Piazza Mercanti

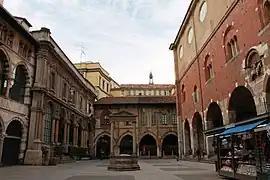
Piazza Mercanti in Milan. On the left, the Loggia degli Osii (farther) and Palazzo delle Scuole Palatine (closer); on the right, the Palazzo della Ragione

Piazza Mercanti ("Merchants Square") is a central city square of Milan, Italy. It is located between Piazza del Duomo, which marks the centre of the modern city of Milan, and Piazza Cordusio, and it used to be the heart of the city in the Middle Ages. At the time, the square was larger than it is now (as part of it has later become what is now Via Mercanti, the street located between Palazzo dei Giureconsulti and Palazzo della Ragione) and known as "Piazza del Broletto", after the "Broletto Nuovo", the palace that occupied the centre of the square (now on the north side). In the 13th century, there were six entry points to the square, each associated to a specific trade, from sword blacksmiths to hat makers.